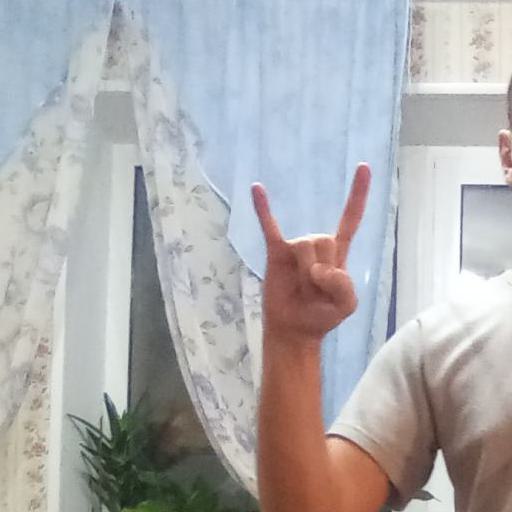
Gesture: rock